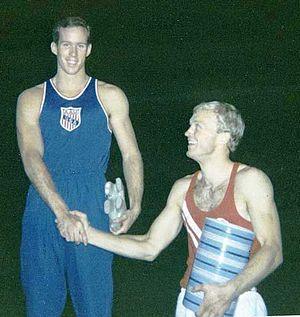
Hans Ture Lennart Lagerqvist est un athlète suédois spécialiste du saut à la perche.